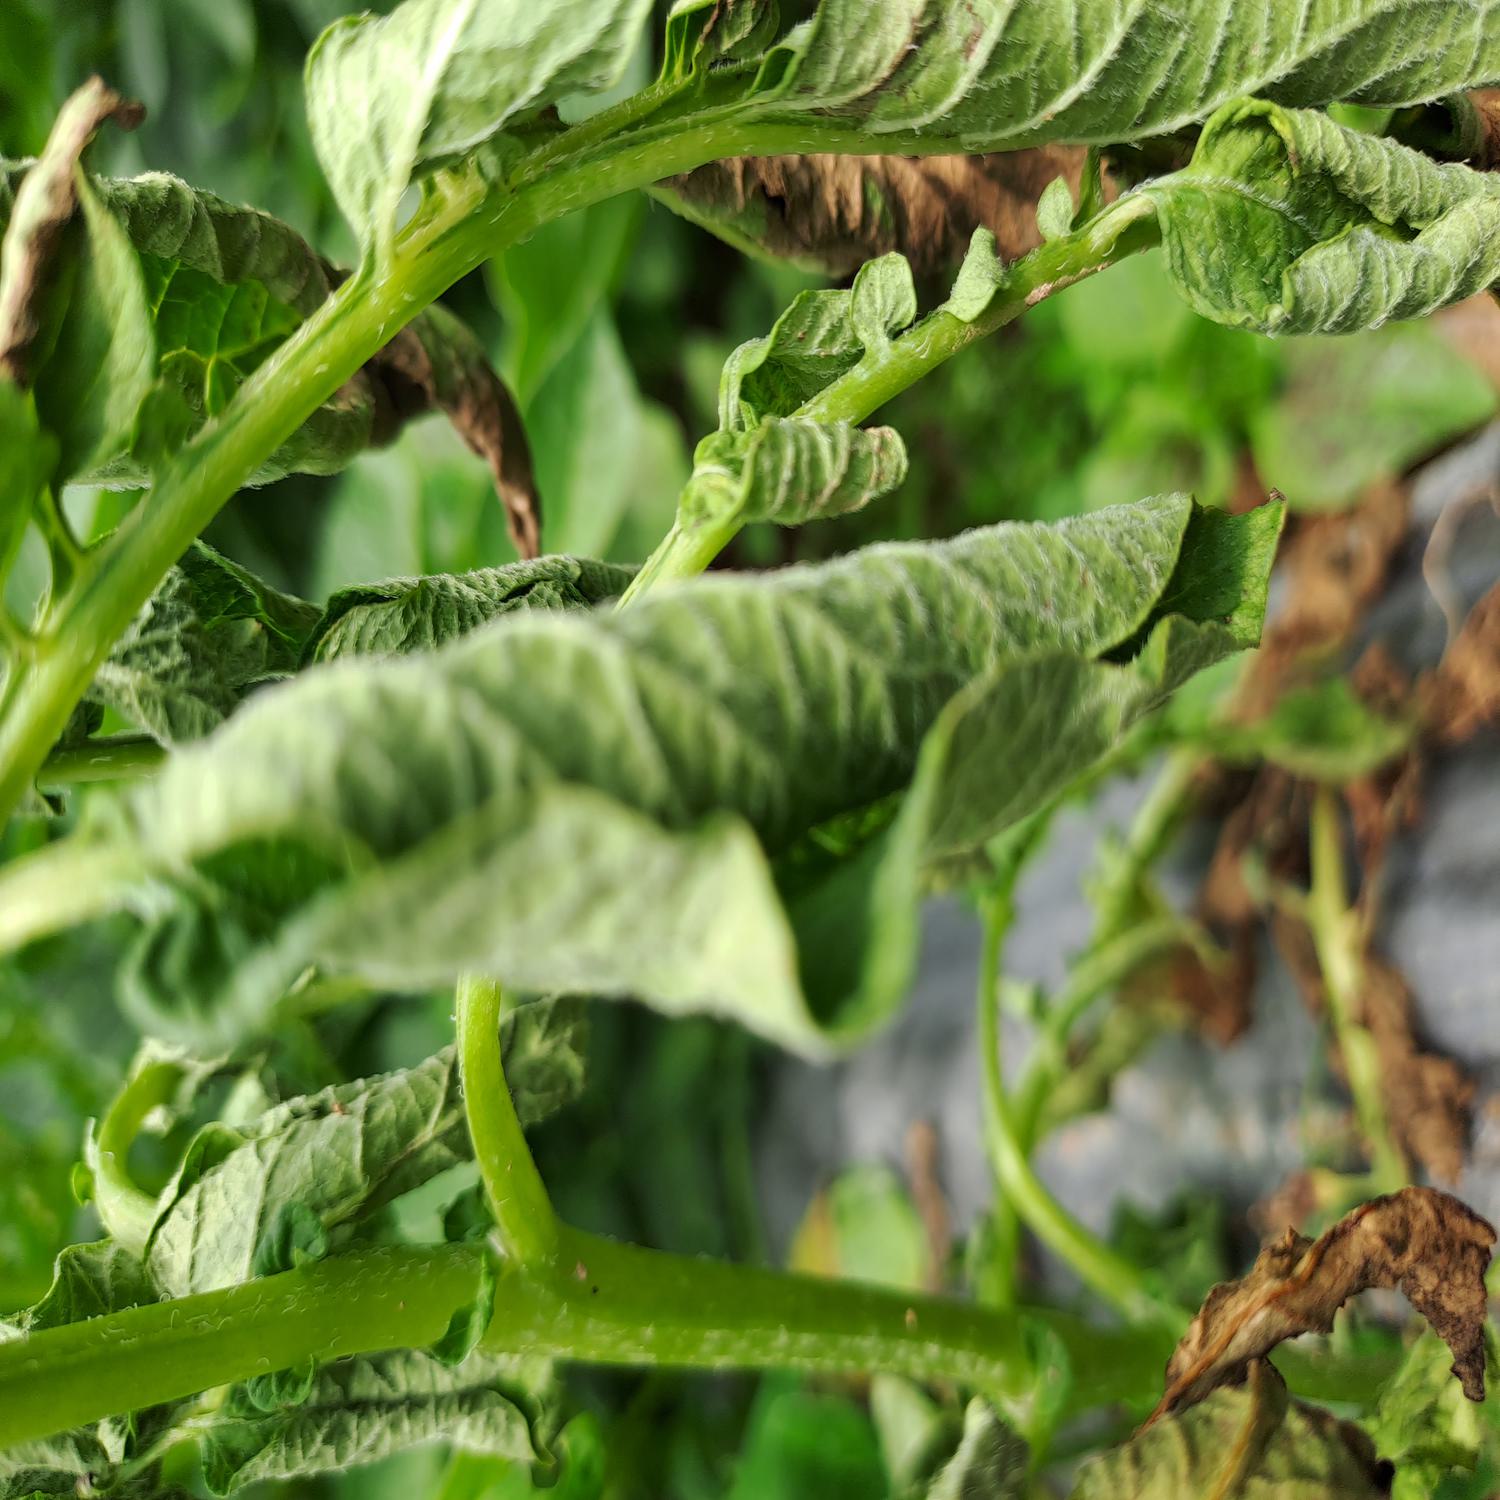
Etiqueta: Pudricion_Parda